Third Sarpy County Courthouse

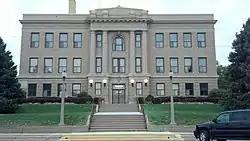
The building in 2012

The Third Sarpy County Courthouse is a historic building in Papillion, Nebraska, and the former courthouse of Sarpy County. It was built by John L. Soderberg in 1922–1923, and designed in the Classical Revival style by architect William F. Gernandt. Two other courthouses had been built for the county prior to this one: the first one was the Fontenelle Bank in Bellevue, followed by a second one in Papillion. A fourth courthouse replaced this building in 1974, and it became a city hall and public library. It has been listed on the National Register of Historic Places since July 5, 1990.